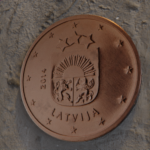
Coin value: 2cents
Country: lv
Edition: standard